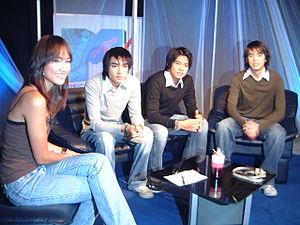
Omen, la nouvelle malédiction est un film fantastique horrifique thaïlandais réalisé par Thammarak Kamuttmanoch, sorti en 2003.